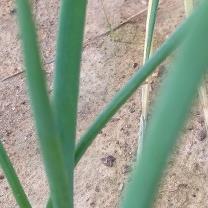
Crop: Onion
Condition: healthy-leaf